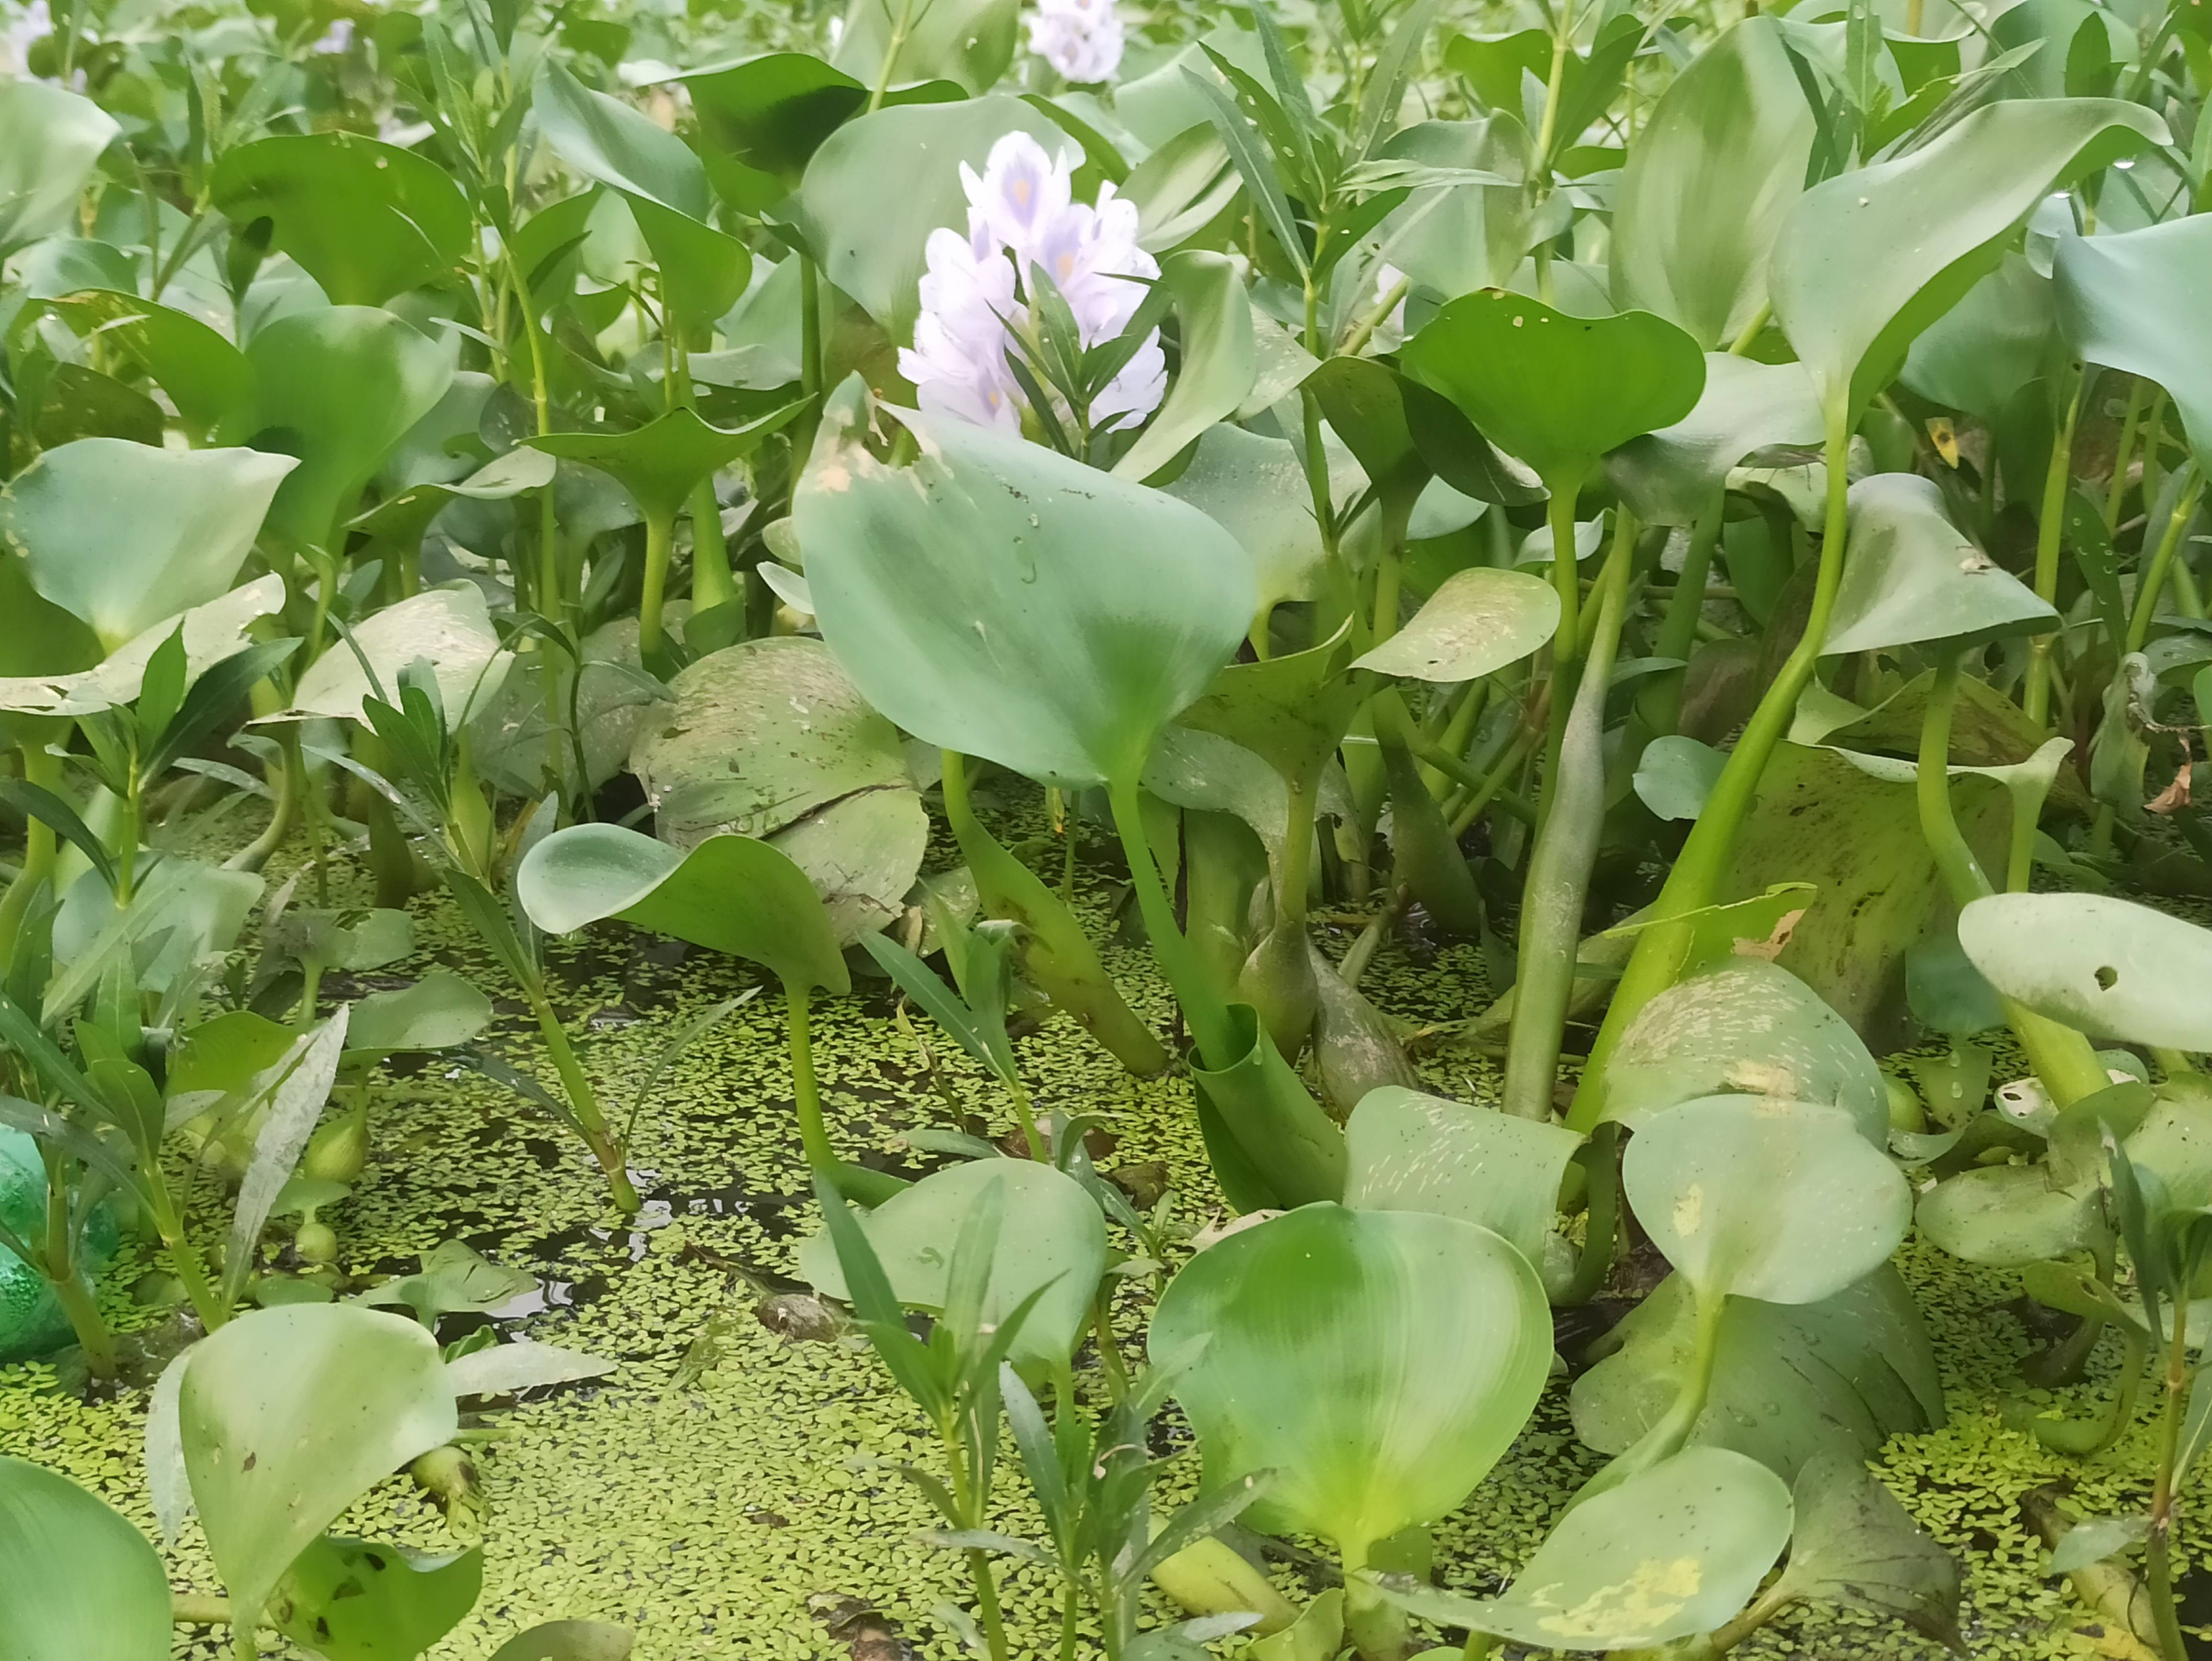
Species: Common Water Hyacinth (Eichornia crassipes)